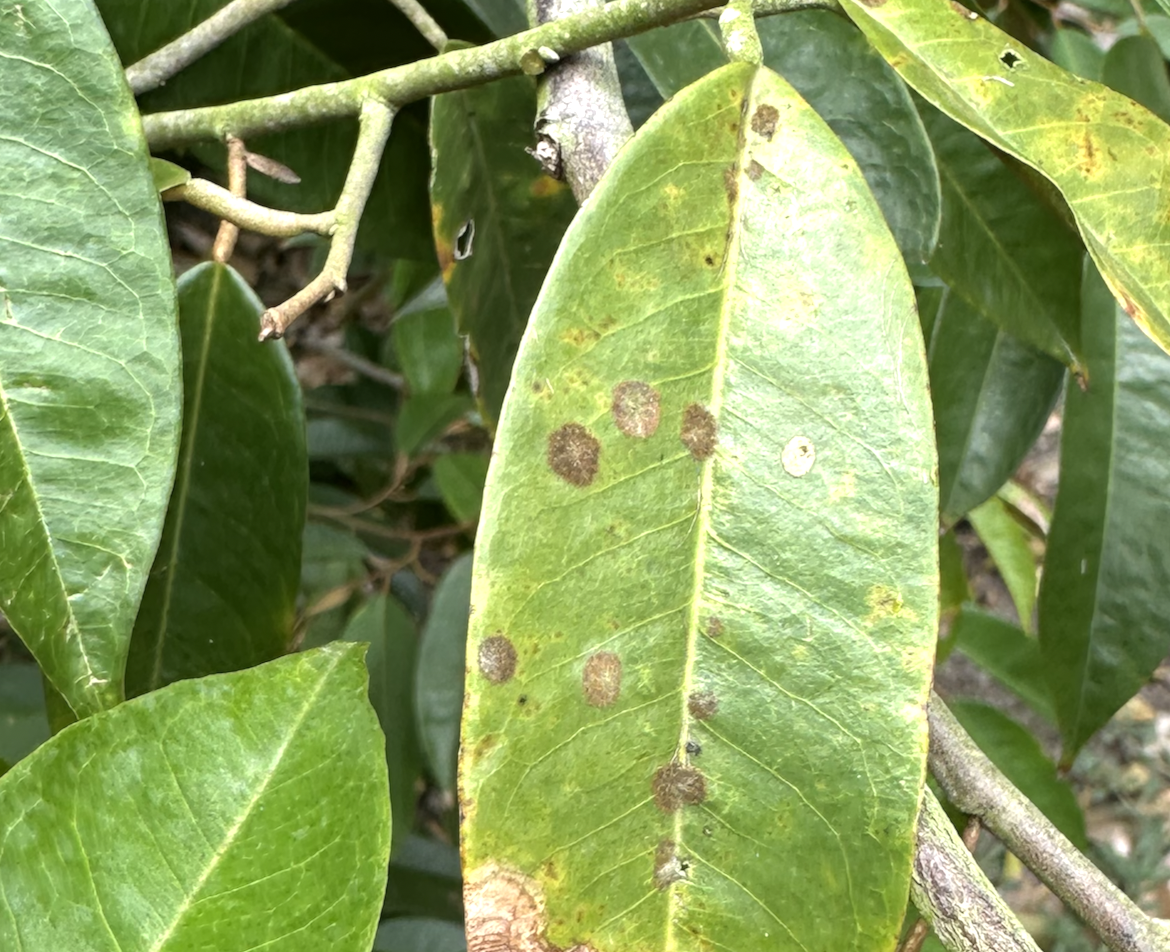
Label: stem_blight